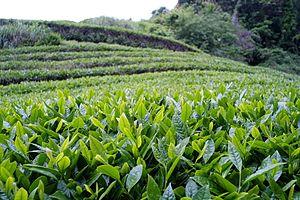
Le thé est un élément important de la culture du Japon. Il y fait son apparition à l'époque de Nara, introduit dans l'archipel par des ambassadeurs revenant de Chine, mais son réel développement est plus tardif, à compter de la fin du XIIᵉ siècle quand sa consommation se répand dans le milieu des temples zen, là encore à l'imitation de la Chine ; il s'agit alors de thé en poudre qui est bu après avoir été battu. Il devient une boisson courante pour les élites de l'époque médiévale, où se formalise au XVIᵉ siècle l'art de la « cérémonie du thé » qui constitue un des éléments emblématiques de la culture japonaise, dont l'influence dépasse le simple contexte de la consommation du thé. La culture du théier se développe durant l'époque pré-moderne, en particulier durant l'époque d'Edo, le thé étant alors devenu une boisson populaire consommée dans toutes les strates de la société. De nouvelles façons de transformer et consommer les feuilles de théier sont mises au point, en premier lieu le sencha, feuilles de thé à infuser dont l'oxydation a été stoppée par la vapeur, qui devient la plus courante.